Sergio Kindle

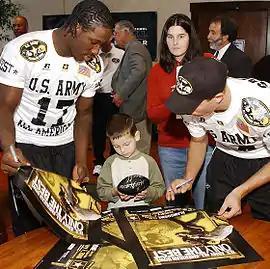
Kindle (left) in 2006

Sergio Valent'e Kindle (born September 20, 1987) is an American former professional football player who was a linebacker in the National Football League (NFL). He played college football for the Texas Longhorns, and was the first player ever to be a finalist for both the Butkus Award and the Ted Hendricks Award. He was selected by the Ravens in the second round of the 2010 NFL draft.